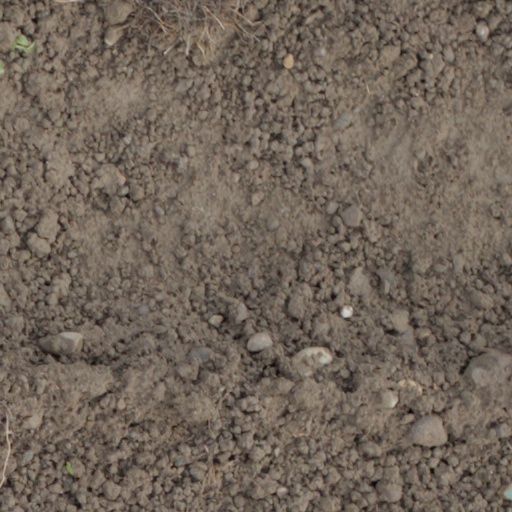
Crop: wheat